Lena Horne

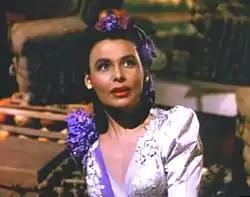
Horne as Julie LaVerne in a mini-production of "Show Boat" in "Till the Clouds Roll By" (1946), singing "Can't Help Lovin' Dat Man"

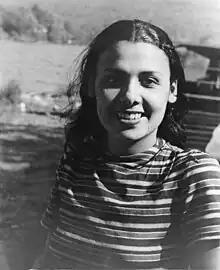
Lena Horne photographed by Carl Van Vechten, 1941

Horne already had two low-budget movies to her credit: a musical feature called "The Duke is Tops" (1938, later reissued with Horne's name above the title as "The Bronze Venus"); and a two-reel short subject, "Boogie Woogie Dream" (1941), featuring pianists Pete Johnson and Albert Ammons. Horne's songs from "Boogie Woogie Dream" were later released individually as soundies. Horne made her Hollywood nightclub debut at Felix Young's Little Troc on the Sunset Strip in January 1942. A few weeks later, she was signed by Metro-Goldwyn-Mayer. In November 1944, she was featured in an episode of the popular radio series "Suspense", as a fictional nightclub singer, with a large speaking role along with her singing. In 1945 and 1946, she sang with Billy Eckstine's Orchestra.